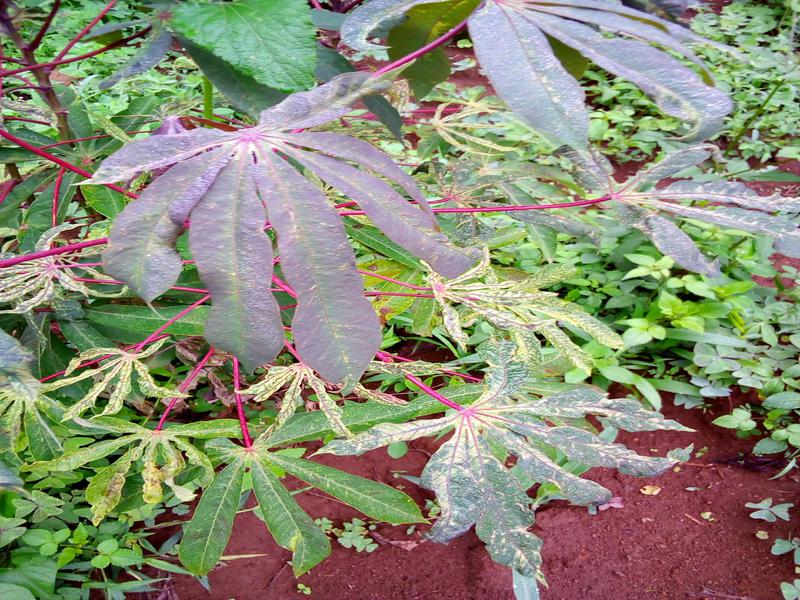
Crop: cassava
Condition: green_mottle